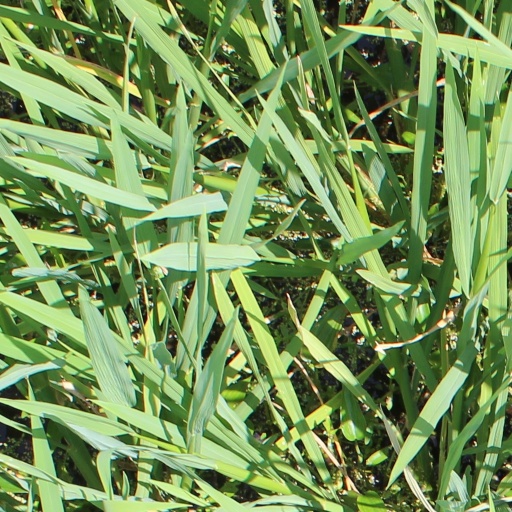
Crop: rice